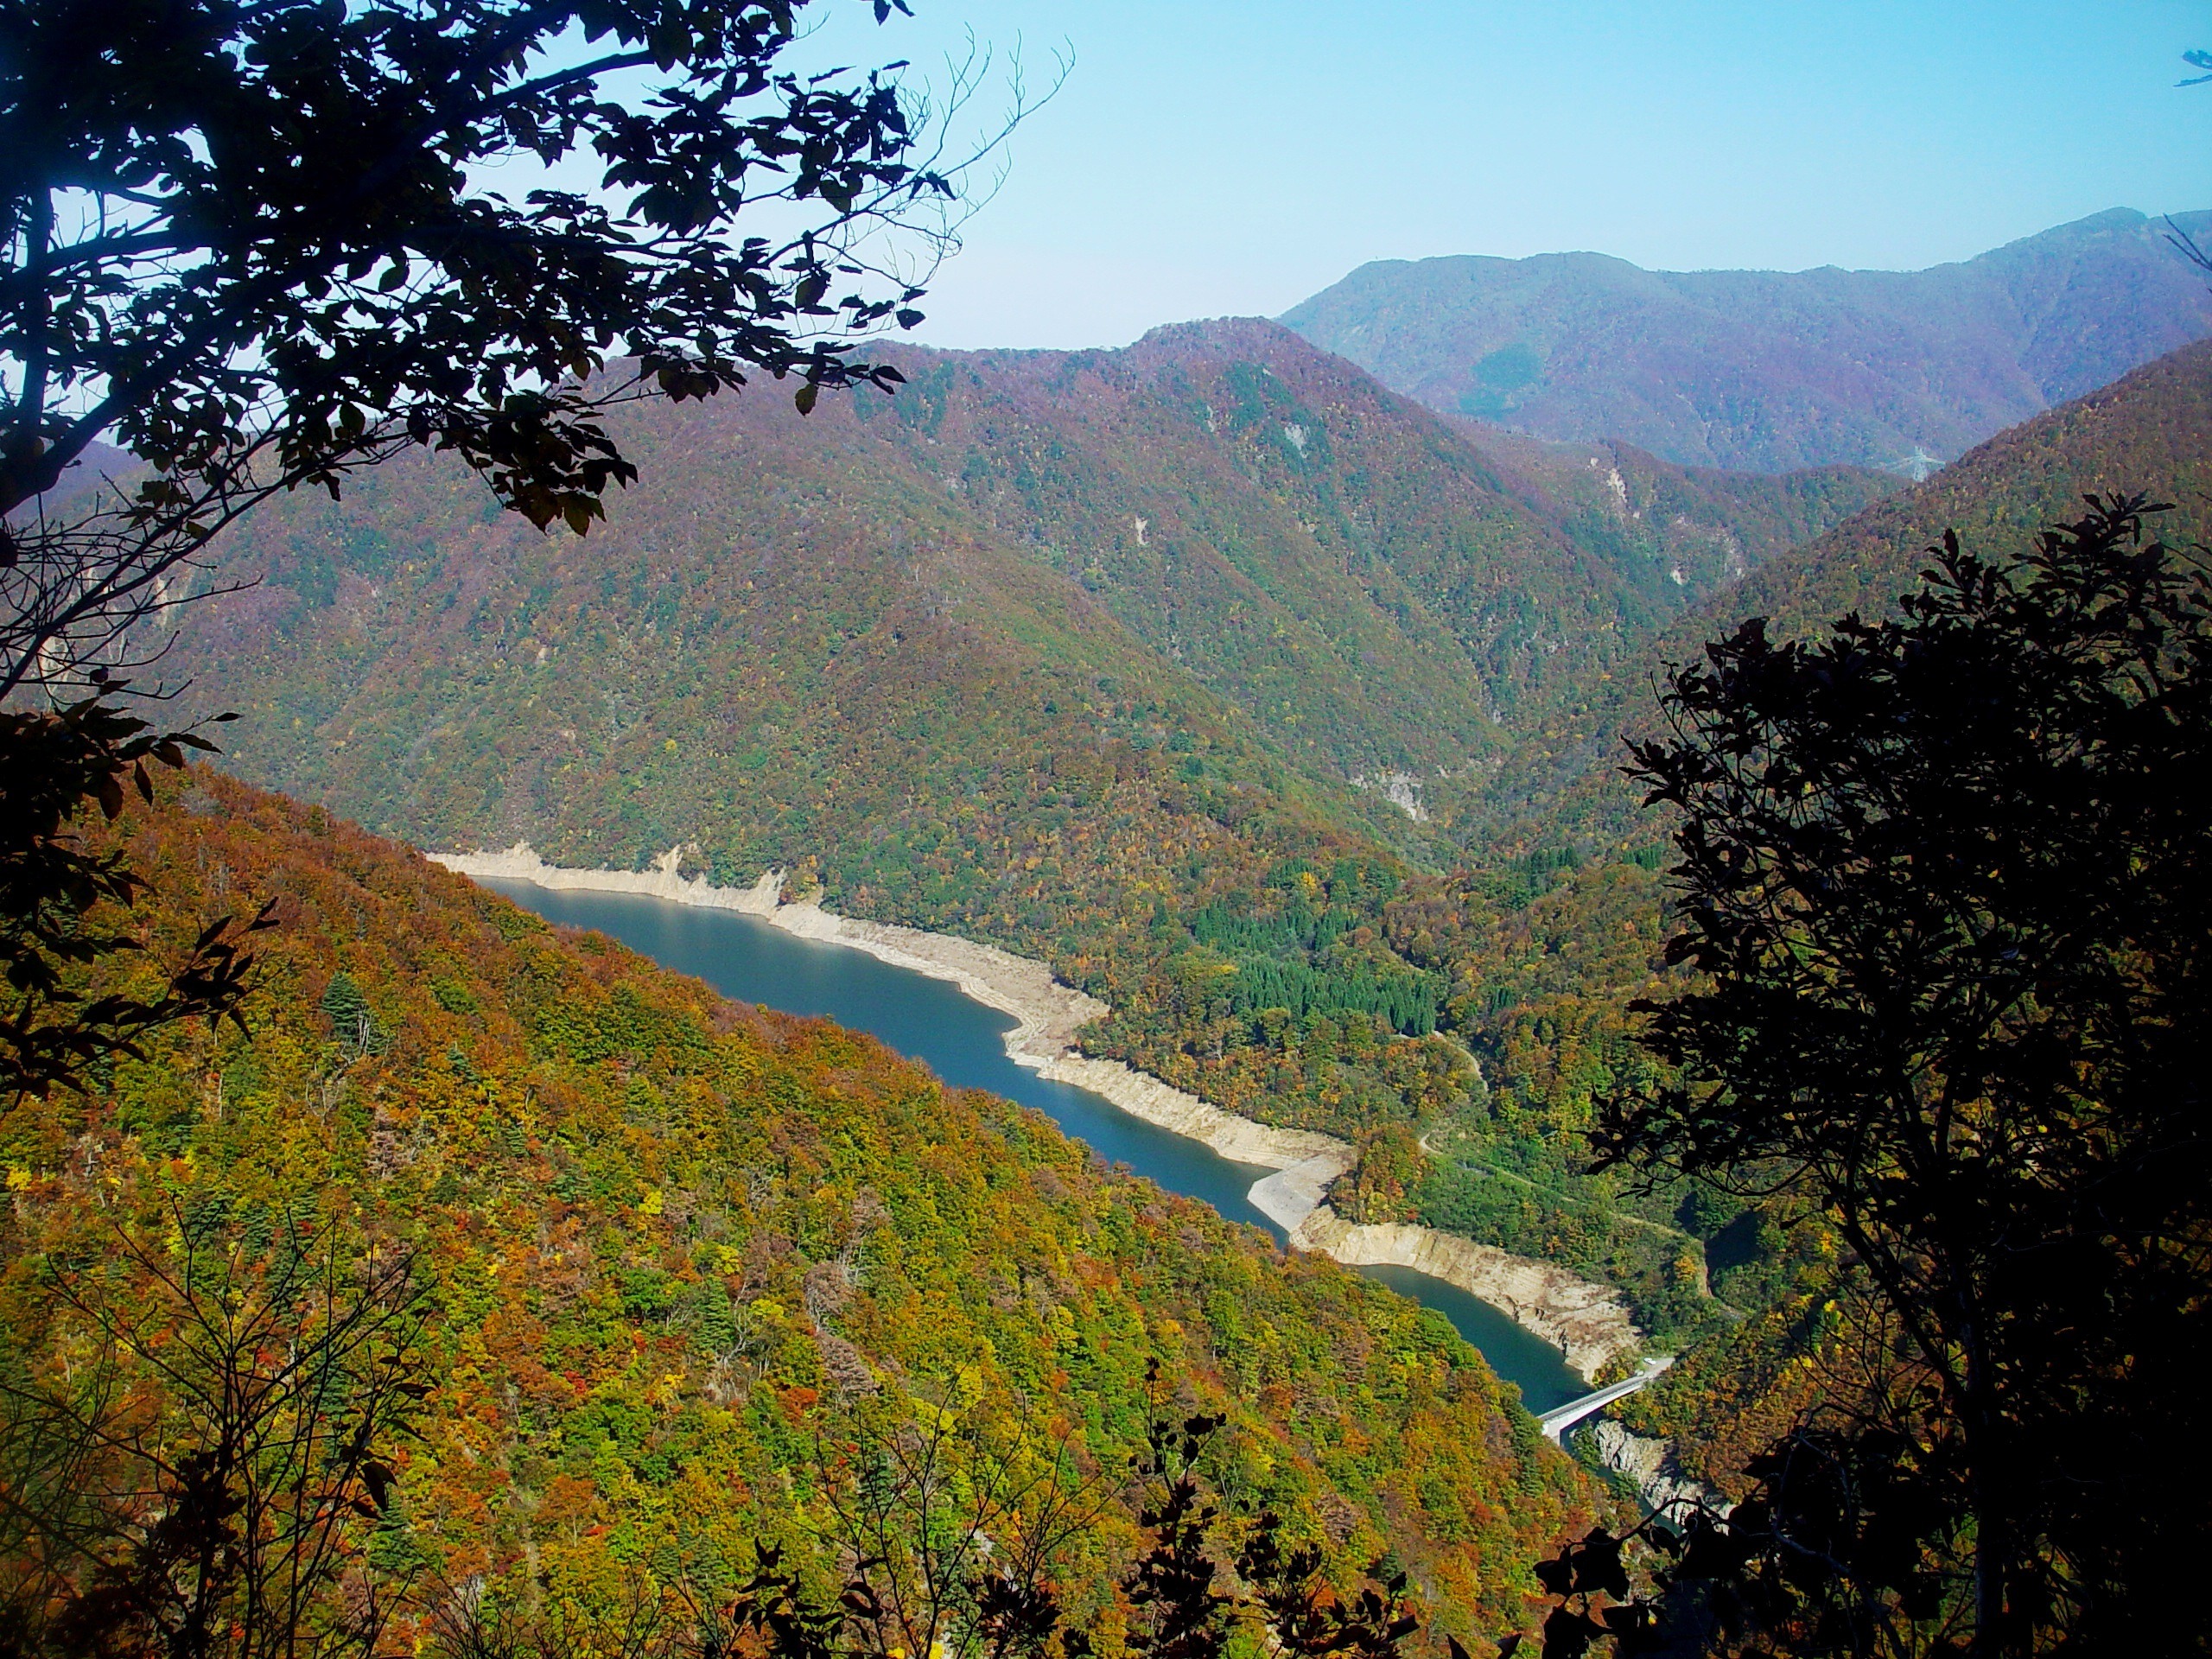
landscape, tree, water, nature, forest, wilderness, mountain, sky, trail, countryside, fall, hill, lake, river, valley, mountain range, country, foliage, autumn, reservoir, colorful, japan, ridge, body of water, trees, outside, colors, mountains, plateau, beautiful, ecosystem, landform, mountain pass, mountainous landforms